Dmitry Petrov (translator)

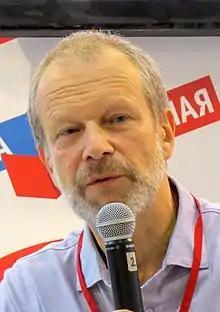
Dmitry Petrov in 2018

Dmitry Yuryevich Petrov (born 16 July 1958 in Novomoskovsk, Tula Region) is a Russian polyglot, simultaneous interpreter, lecturer, broadcaster, and teacher. He is a host of the reality show "Polyglot" on the TV channel Russia-K. Finished Translation School of Moscow State Linguistics University where he teaches, as of 2016, at the Department of Translation Studies and English Translation Practice. Since 2012 has his multilingual language school called Dmitry Petrov's Innovative Communication Linguistics Center that works using his 16 academic hour method Polyglot 16, implemented in eponymous course books and mobile applications.